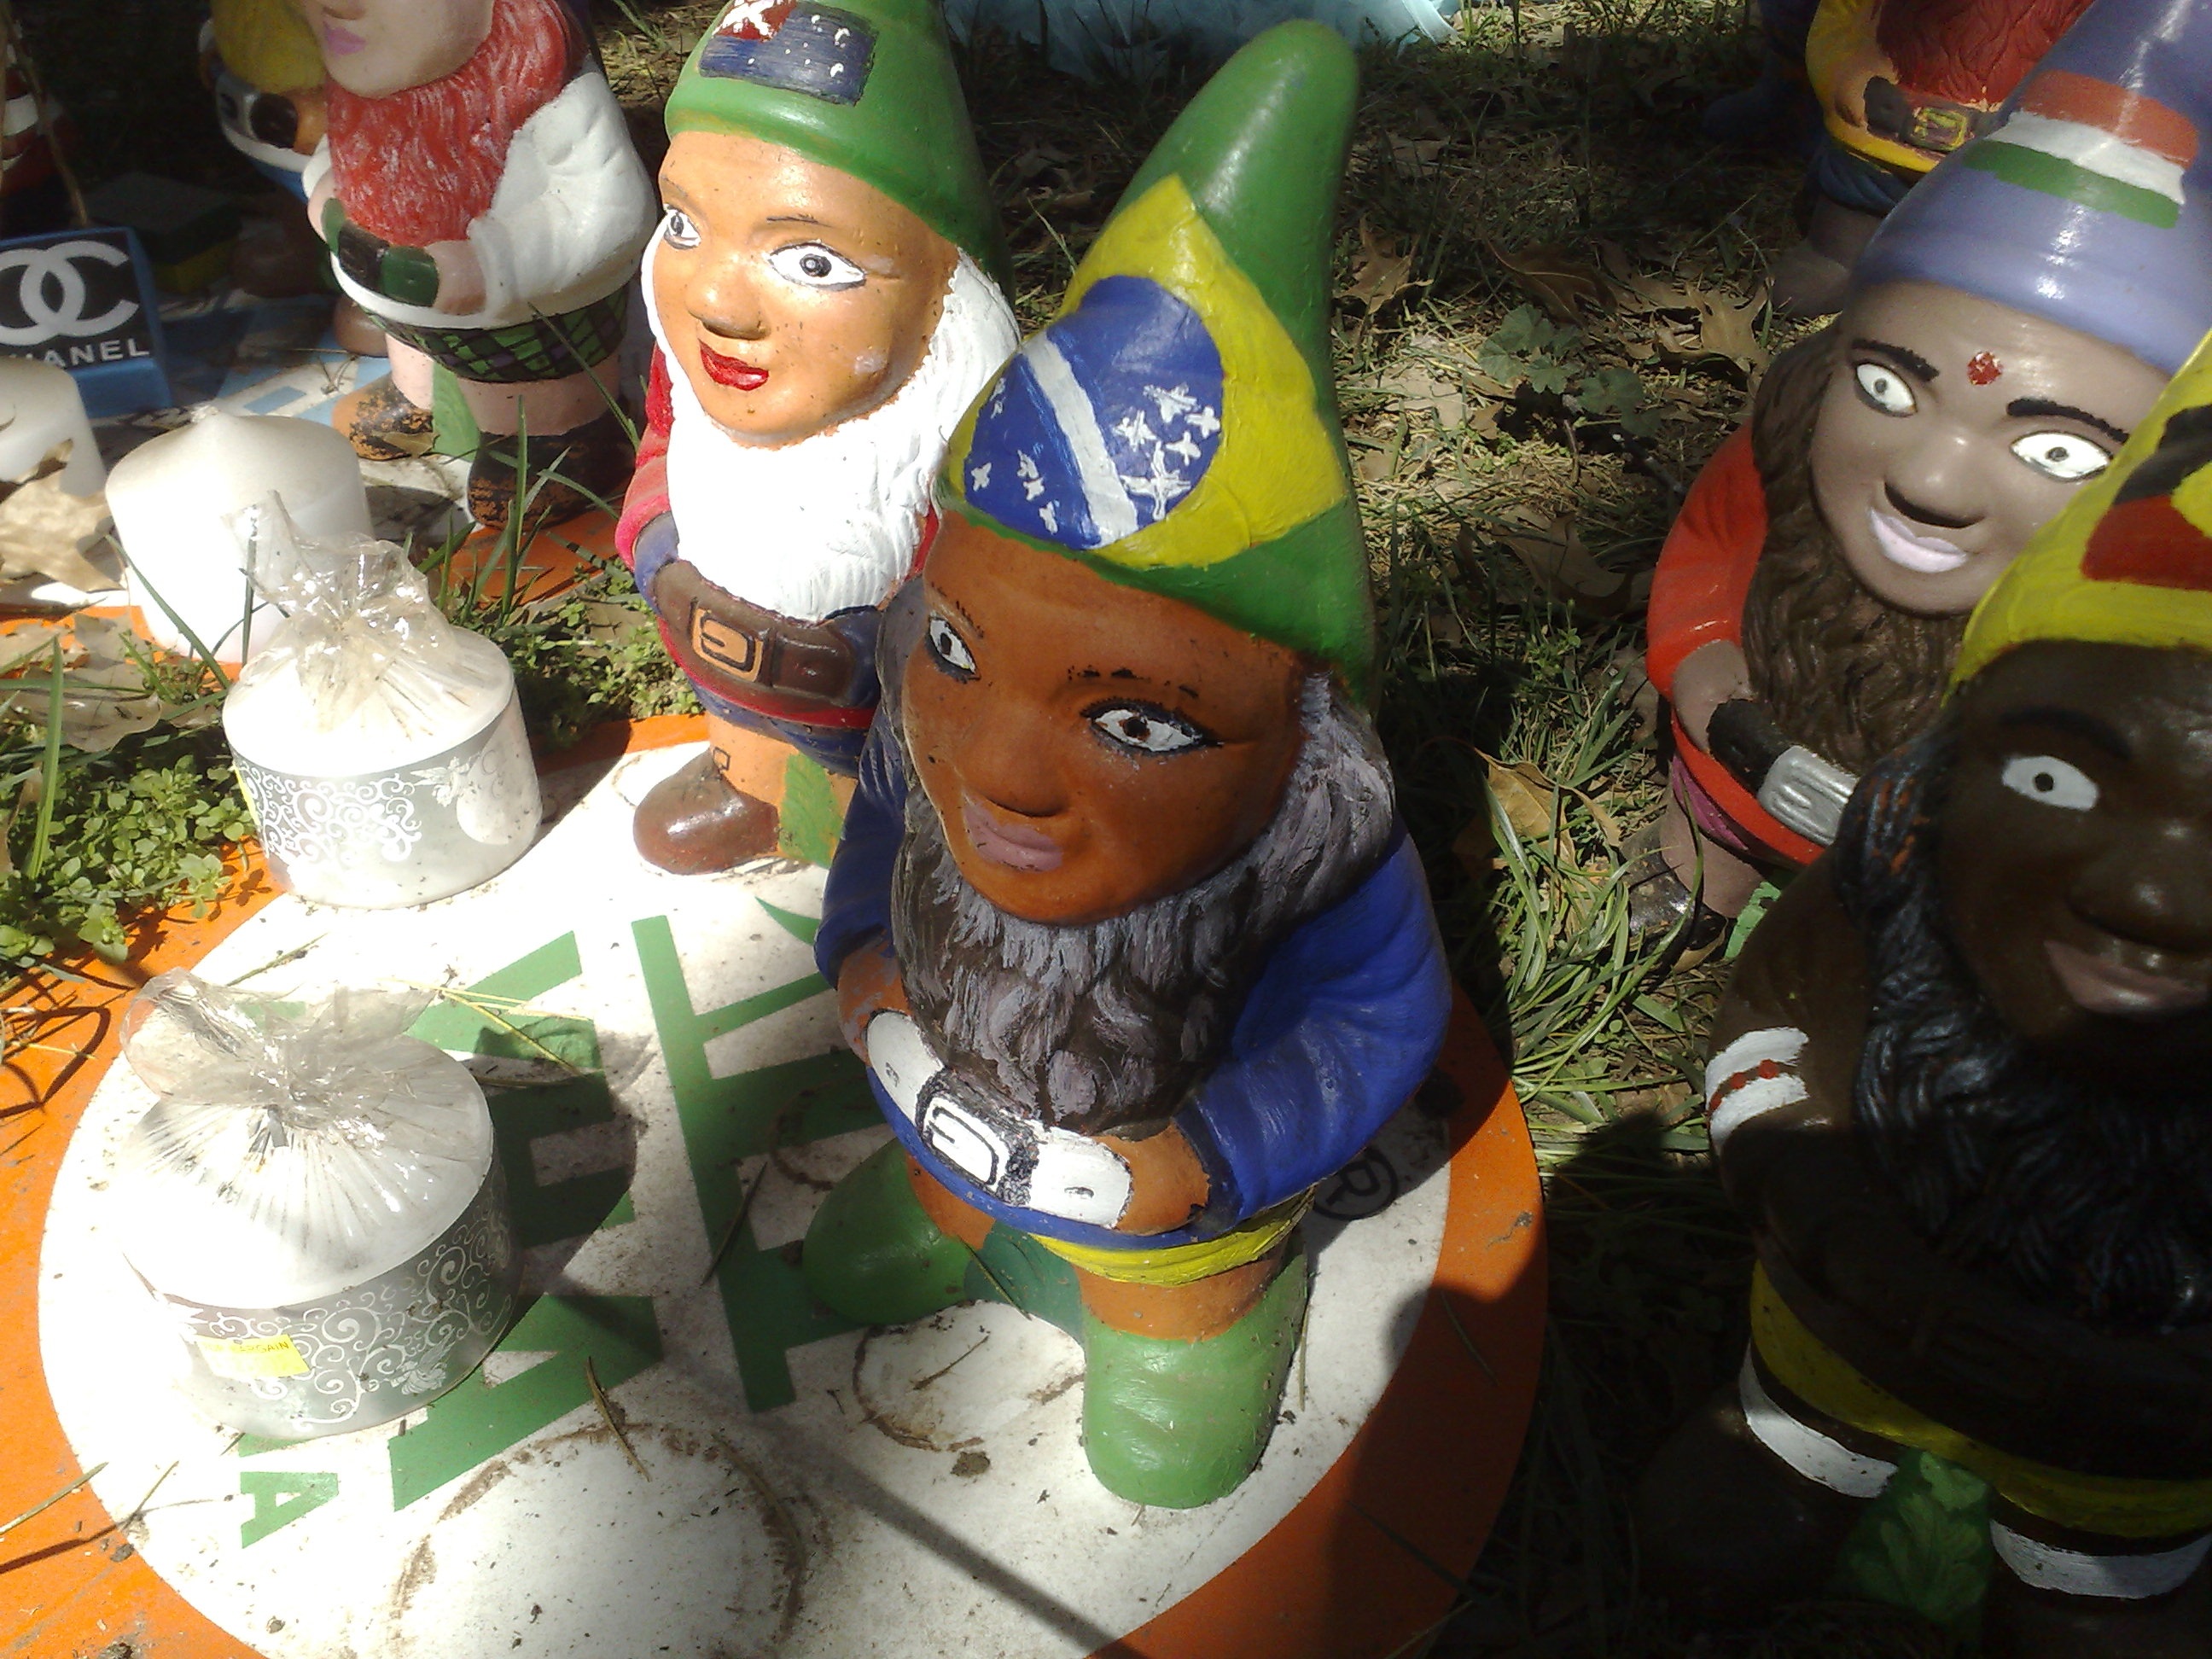
monument, statue, garden, toy, ornament, gardening, little, dwarf, gnomes, garden gnome, lawn ornament